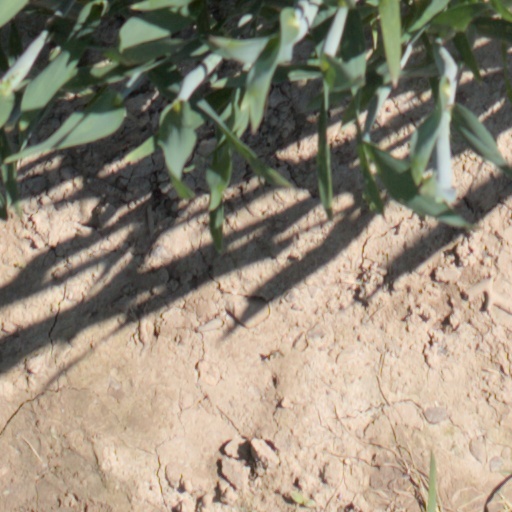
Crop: wheat